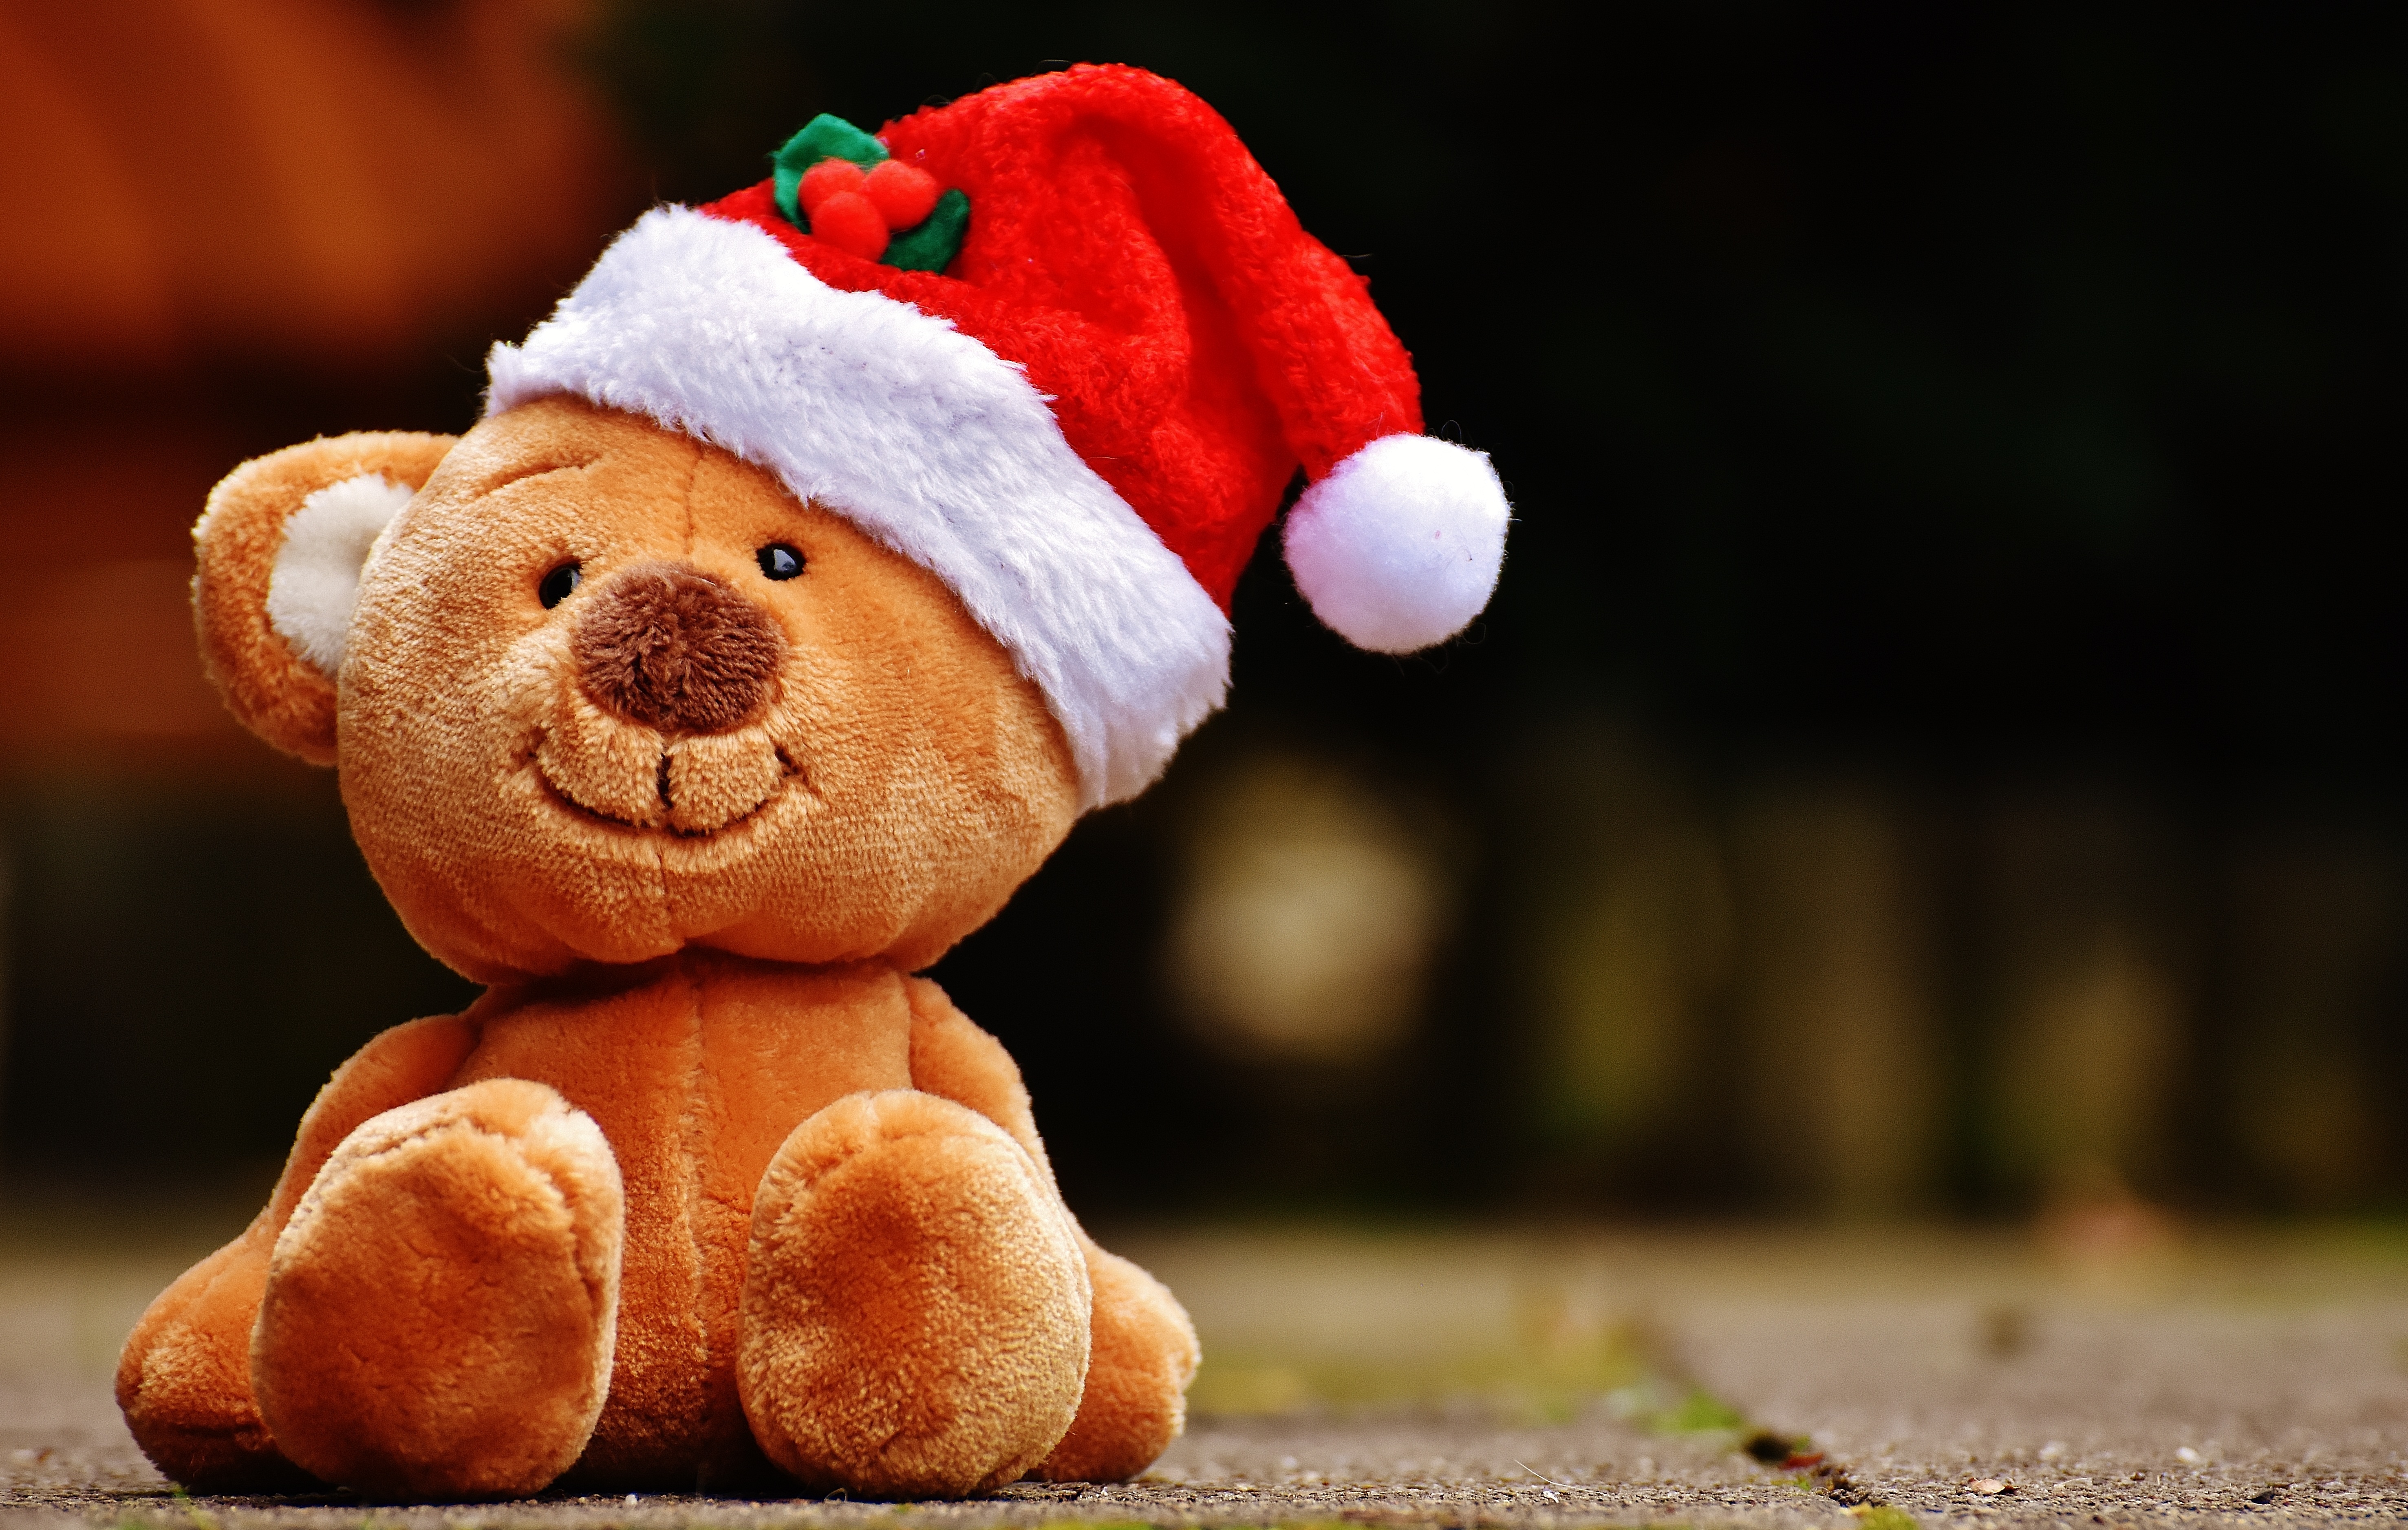
christmas, toy, teddy bear, santa hat, funny, teddy, soft toy, stuffed toy